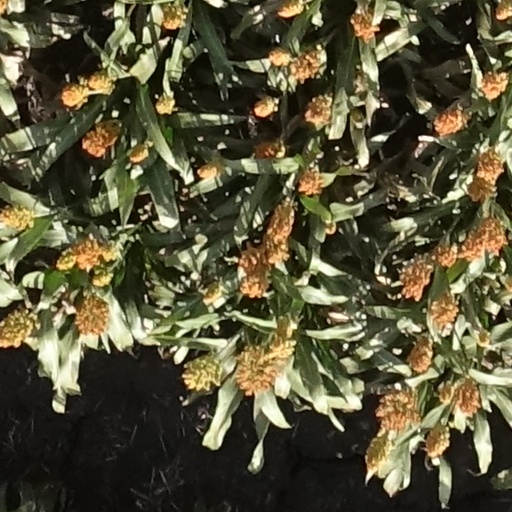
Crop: sorghum